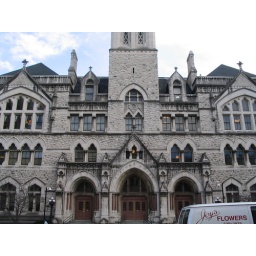
First federal building built in Nashville, TN. It is now used as office space. Very impressive building.